Describe the emotion expressed in this image:  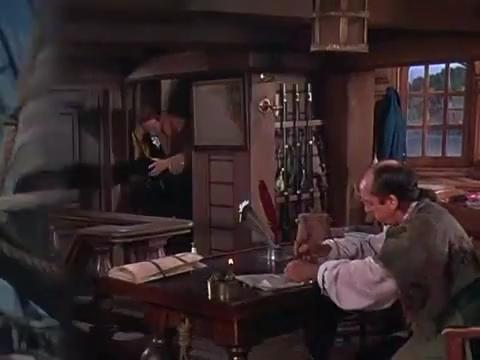
This person displays Pain, valence and arousal with moderate intensity.